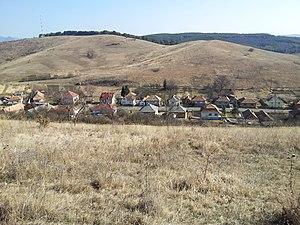
Szúcs est un village et une commune du comitat de Heves en Hongrie.